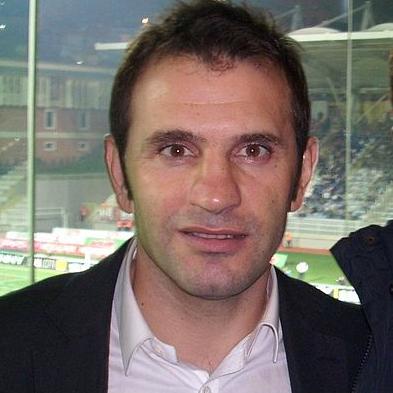
Age: 38